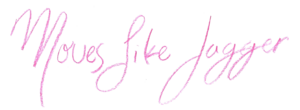
Moves like Jagger est une chanson du groupe américain Maroon 5 avec la participation de Christina Aguilera. Il est sorti en téléchargement numérique le 21 juin 2011, le même jour que la performance live de la chanson dans l'émission The Voice aux États-Unis. Moves Like Jagger devient le premier top 1 de Maroon 5 depuis Makes Me Wonder en 2007 et le premier top 10 d'Aguilera depuis Keeps Gettin' Better en 2008. La chanson est nommée dans la catégorie « Meilleure Collaboration » au Hot 100. Le 17 août 2011, il atteint le sommet des classements canadiens, néo-zélandais… Avec Moves Like Jagger, Aguilera obtient son 5ᵉ nᵒ 1 du Billboard Hot 100 aux États-Unis. Le single s'est écoulé à 8,5 millions d'exemplaires dans le monde.